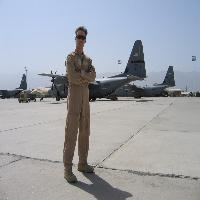
Weather: sun or clear